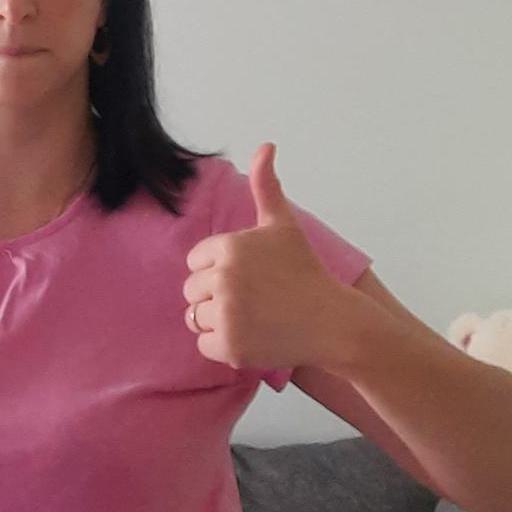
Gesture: like